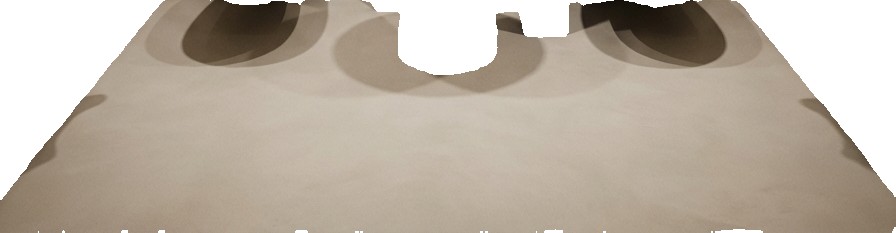
Surface category: floors